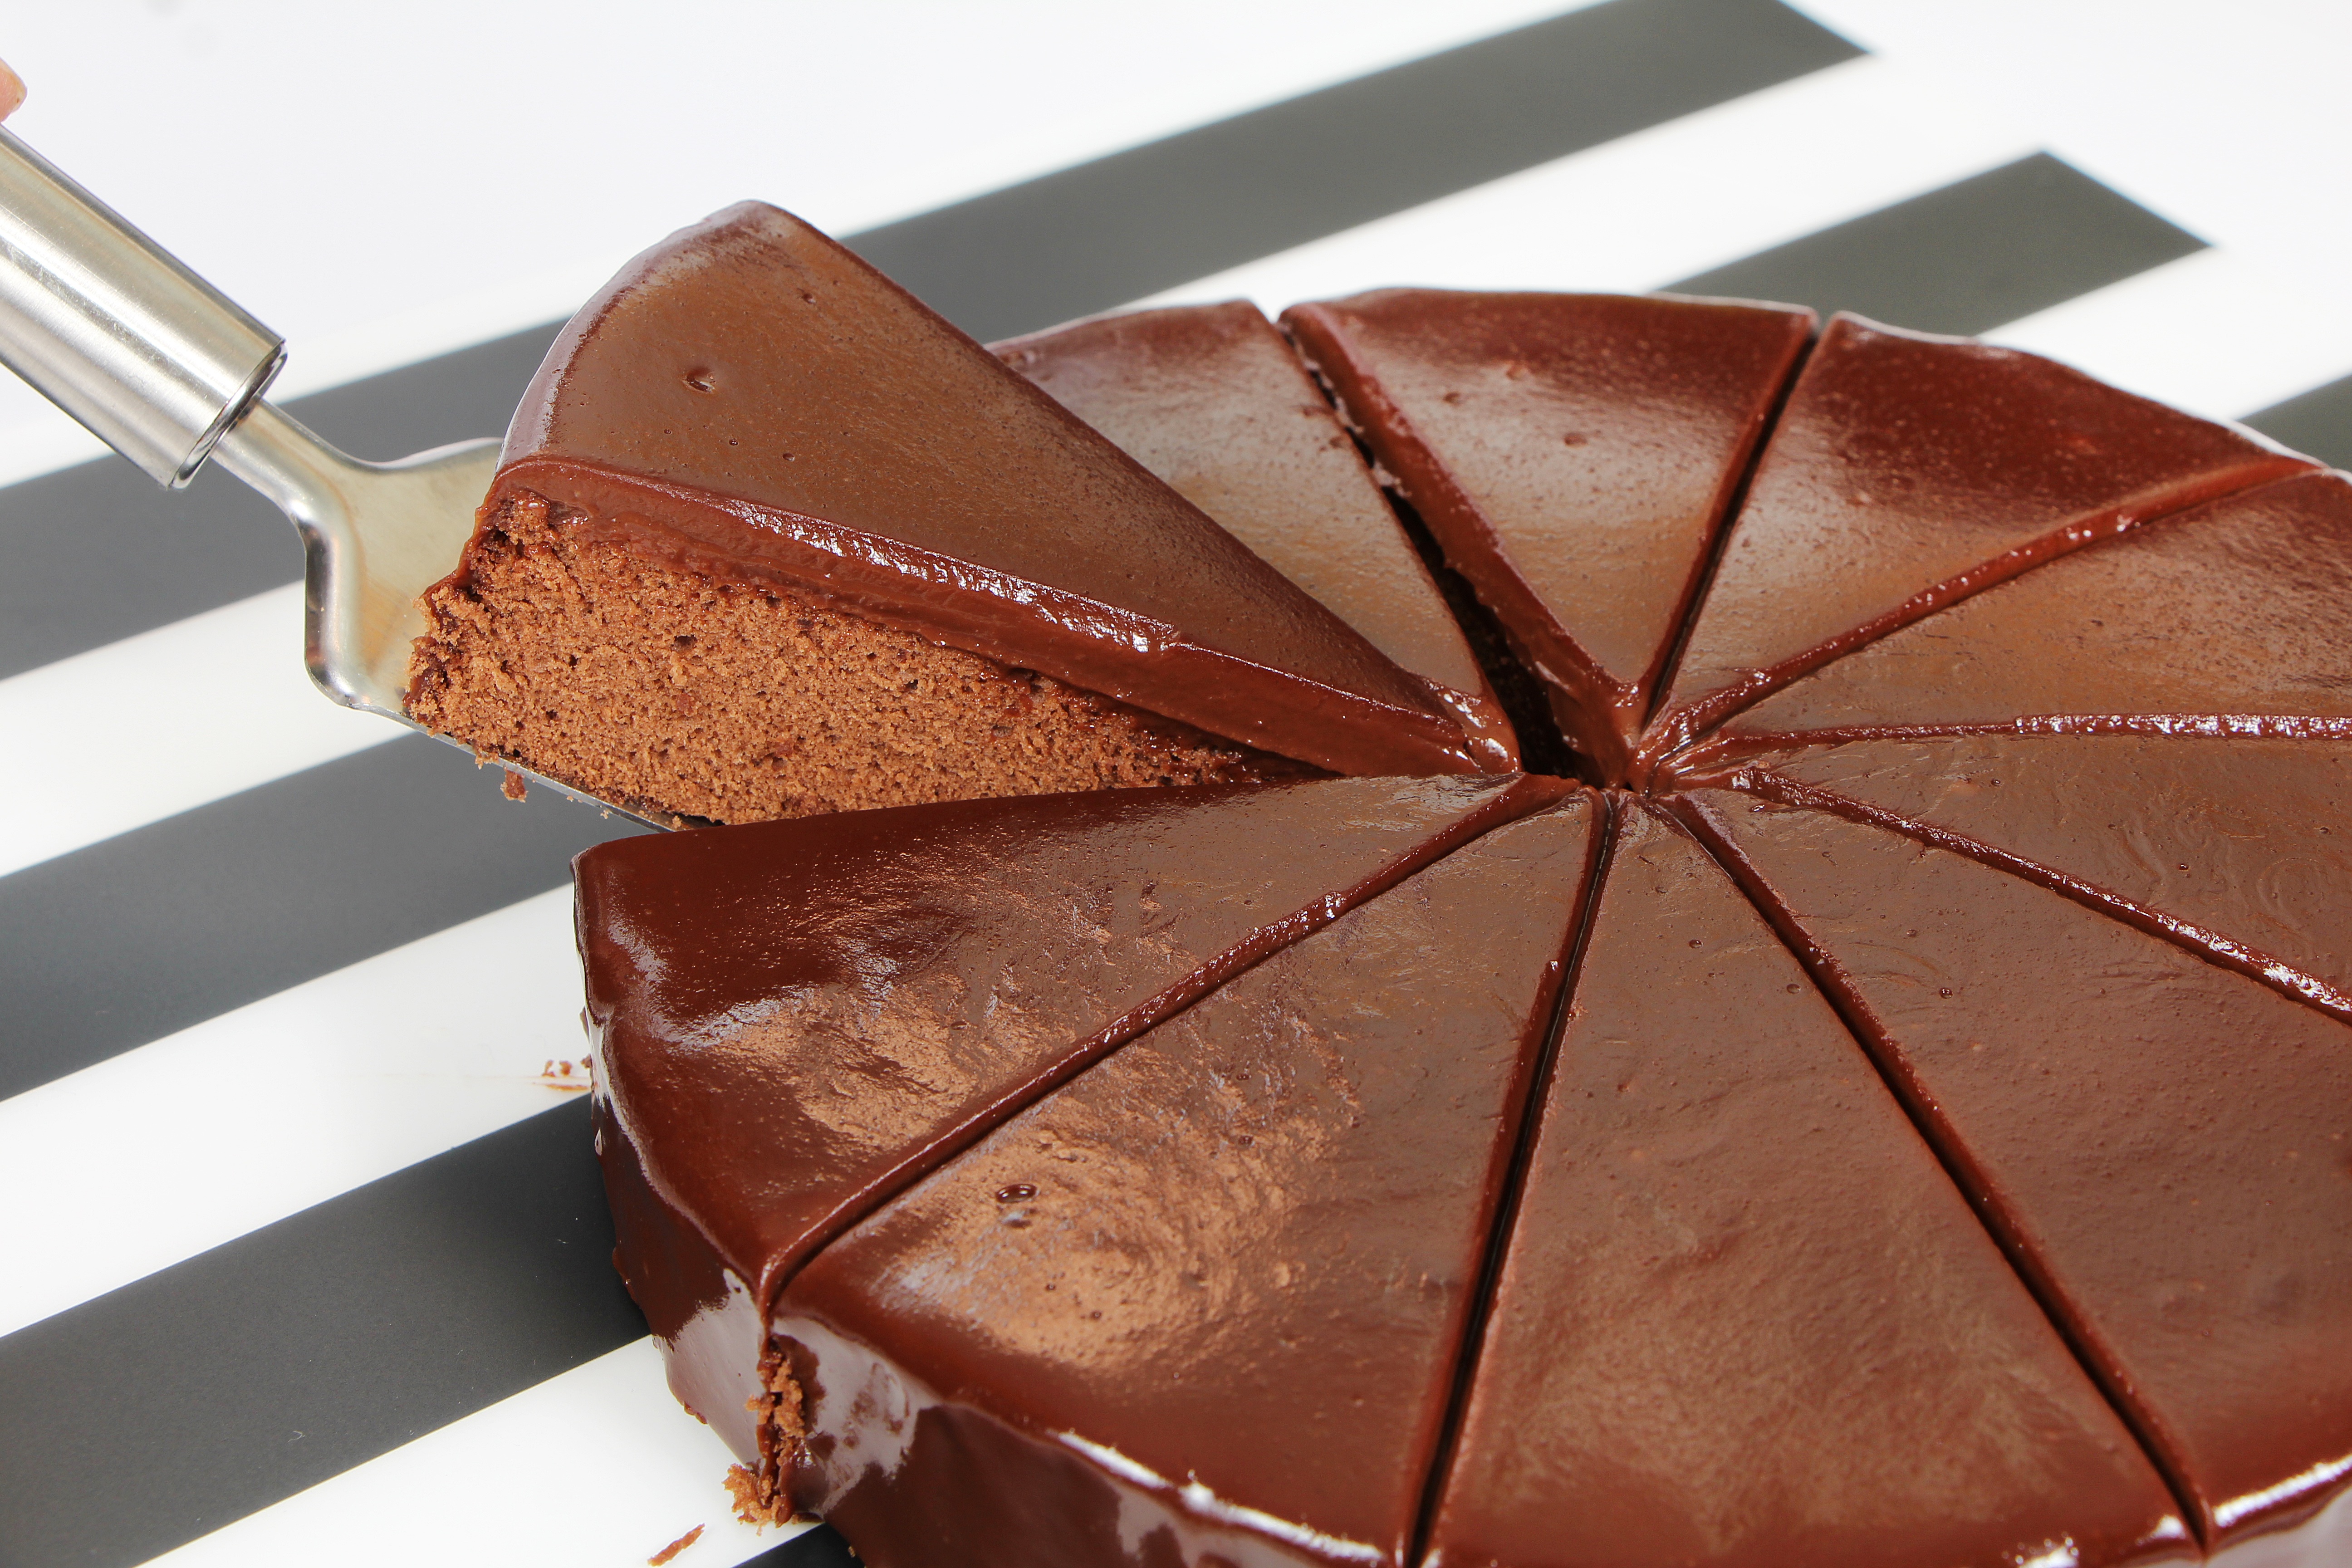
food, chocolate, baking, dessert, eat, cuisine, delicious, cake, bread, bakery, chocolate cake, icing, foods, baked goods, praline, torte, food to eat, ganache, chocolate truffle, chocolate brownie, sachertorte, swede cakes, kayden kross